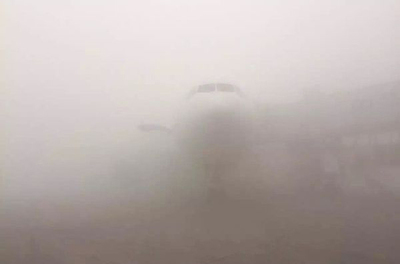
Weather: foggy or hazy